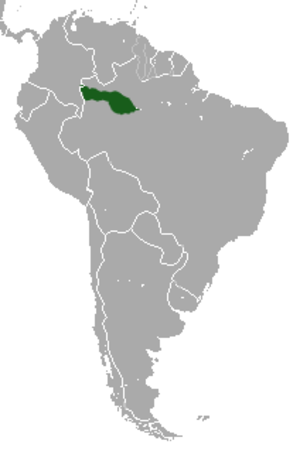
Enkespringabe
Udbredelse
Enkespringaben er en art i slægten springaber blandt den nye verdens aber. Den er på dansk også blevet kaldt hvidhåndet springabe, men har dog ikke altid hvid pels på hænderne.